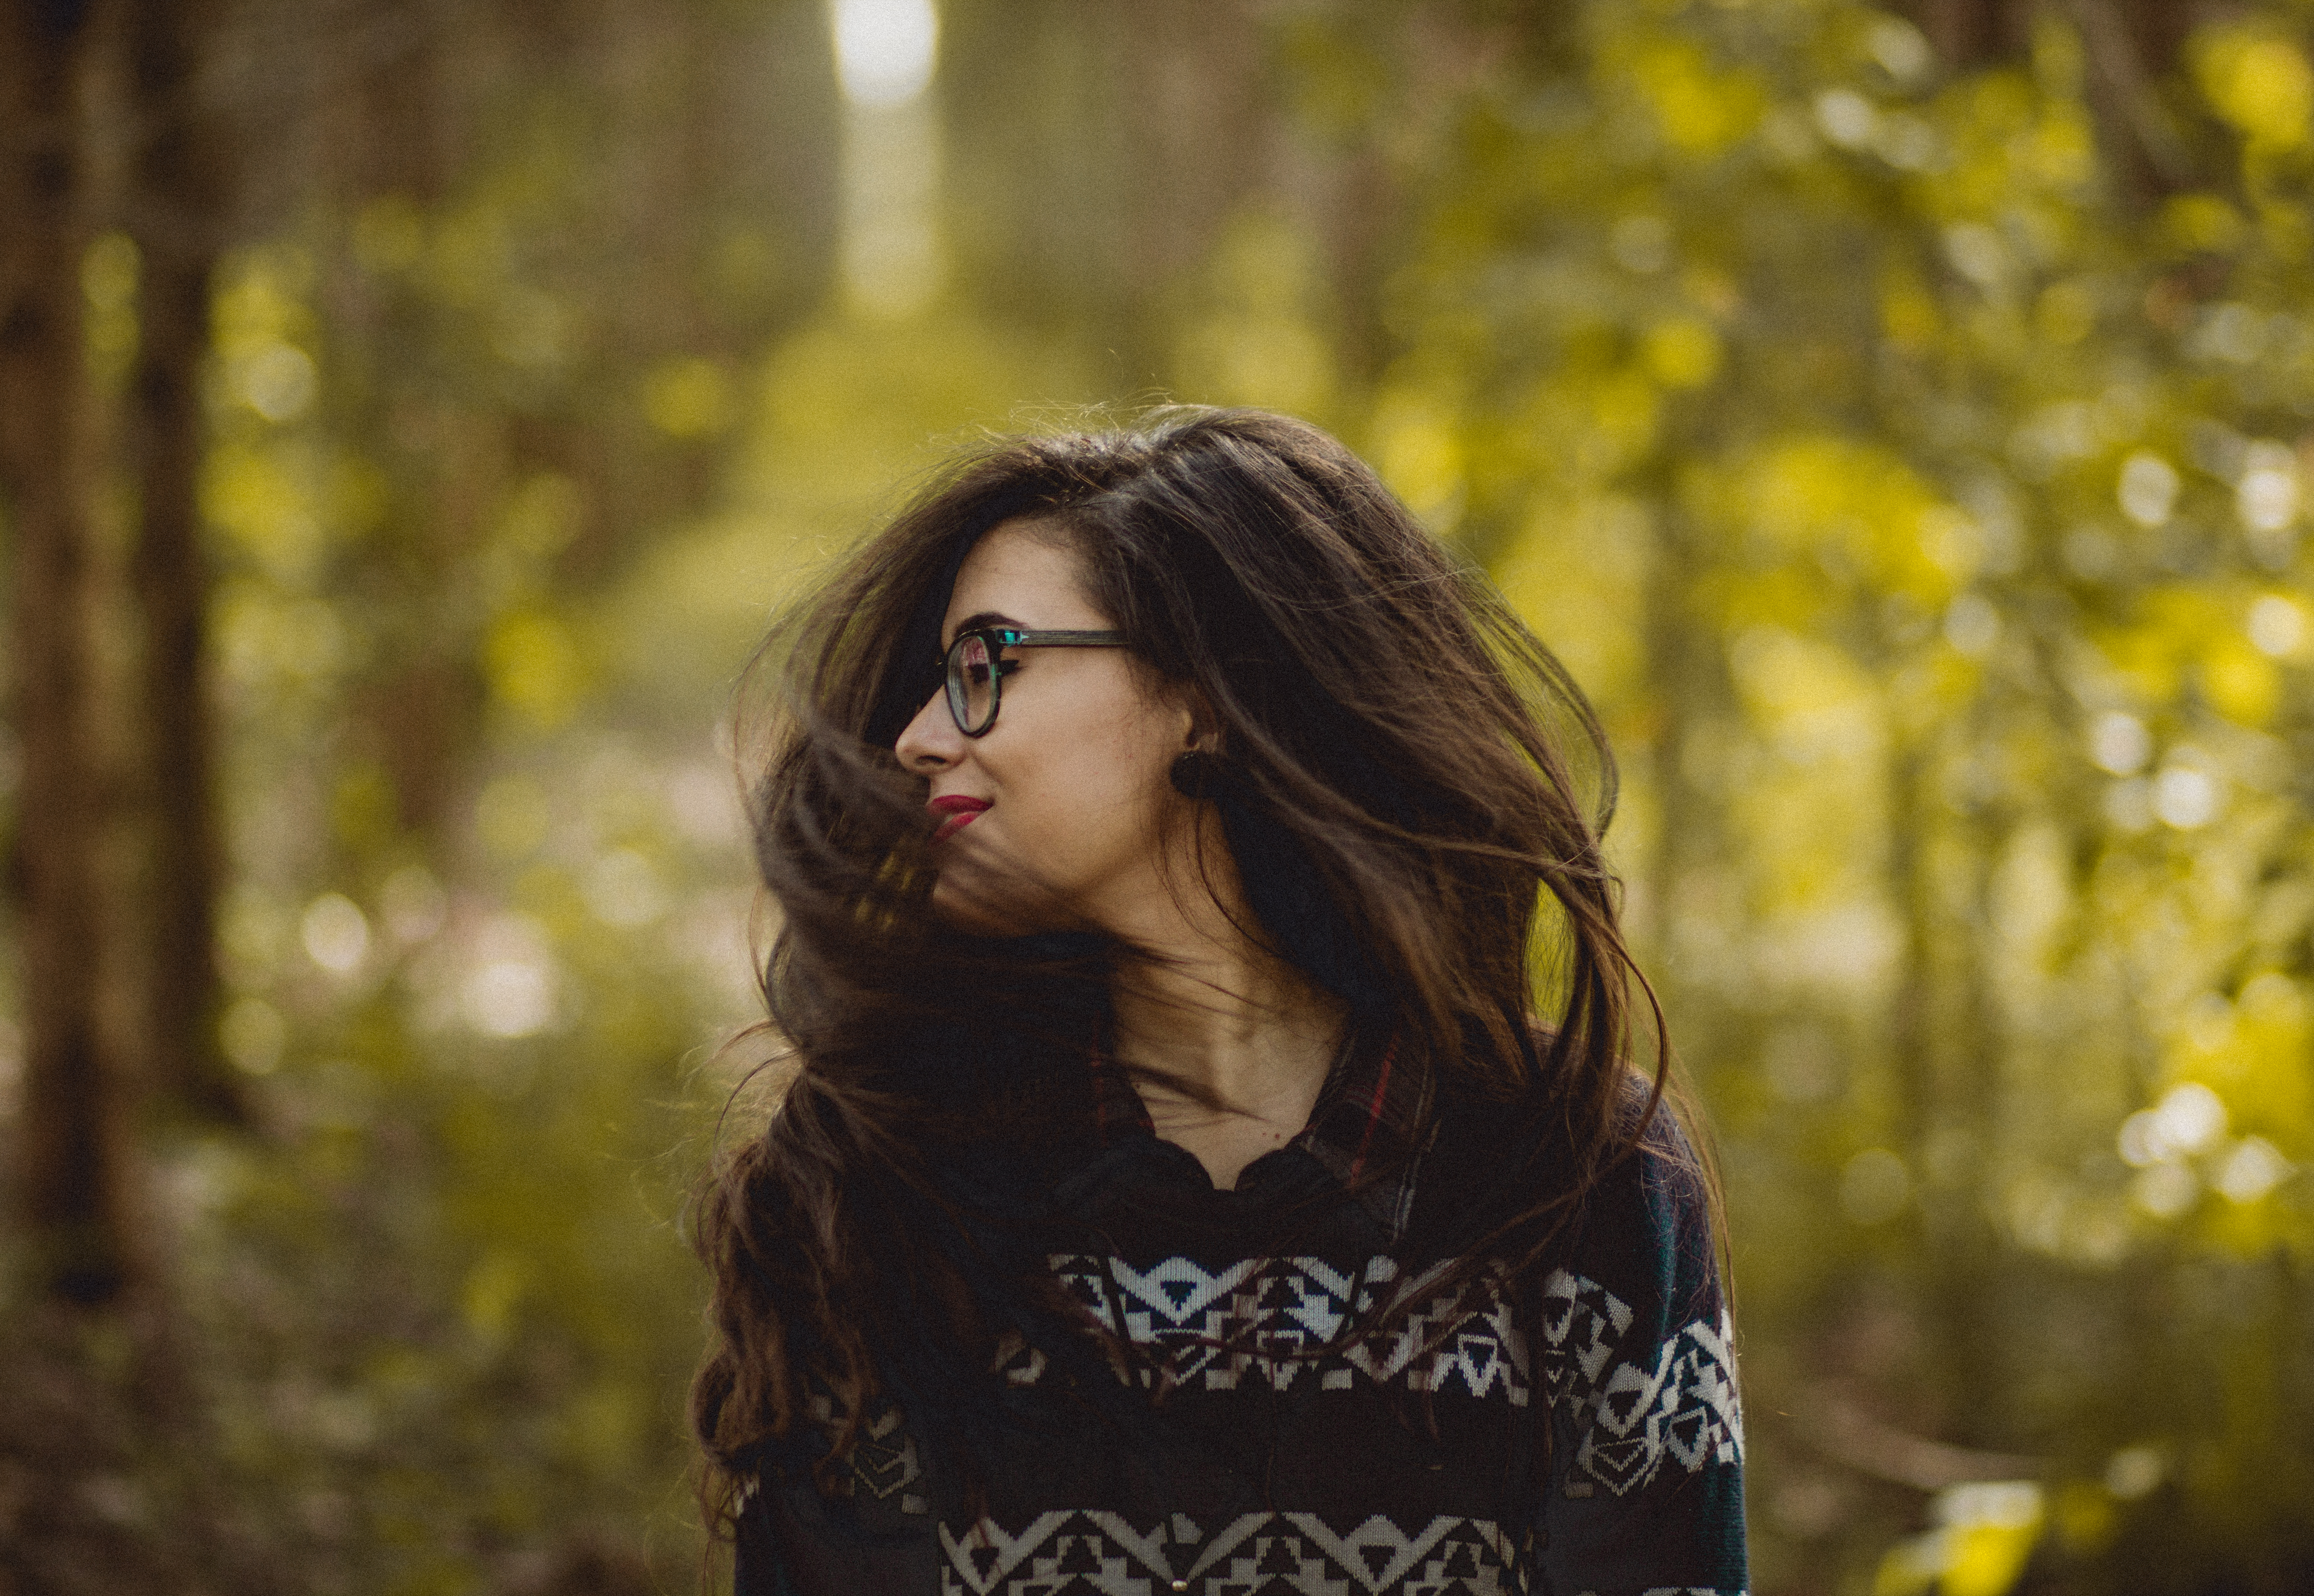
tree, nature, forest, person, girl, woman, photography, sunlight, leaf, flower, female, brunette, portrait, model, spring, autumn, yellow, lady, season, caucasian, photograph, beauty, emotion, photo shoot, brown hair, portrait photography